Javier María Pascual Ibañez

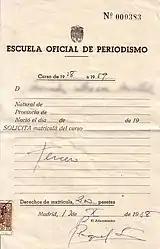
matriculation certificate, 1958

Javier María and his 3 sisters were brought up in a fervently Catholic ambience; one of them became a nun. He was first educated in the Jesuit colleges in Durango, Javier, and Tudela, narrowly evading expulsion as his independent character caused conflict and controversy. Upon bachillerato, obtained in 1951, the Jesuits suggested that he enters a novitiate; himself feeling he was rather tempted to pursue his knack for letters. However, Javier María's parents were skeptical and persuaded him to study law. Pascual was not at all enthusiastic, but he appreciated the advantages offered by the juridical culture; he moved to the capital and enrolled at Facultad de Derecho of the Madrid University. He completed the curriculum and graduated at an unspecified time, most likely in the mid-1950s. He did not give up his juvenile penchant; and in 1954 he joined the Madrid-based , becoming an officially licensed press journalist later on.